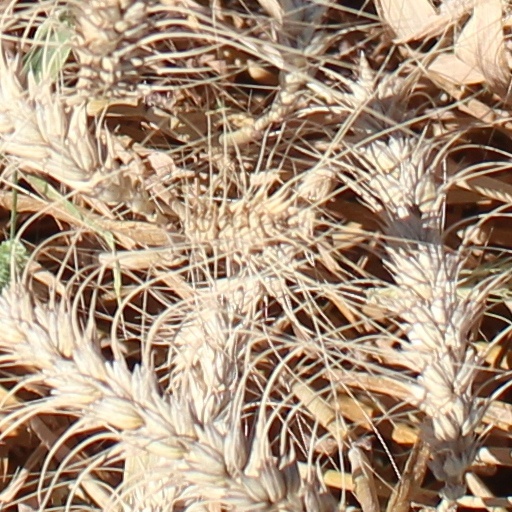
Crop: wheat